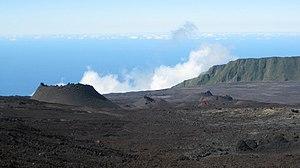
Photo du volcan réunionnais le Piton de la Fournaise.